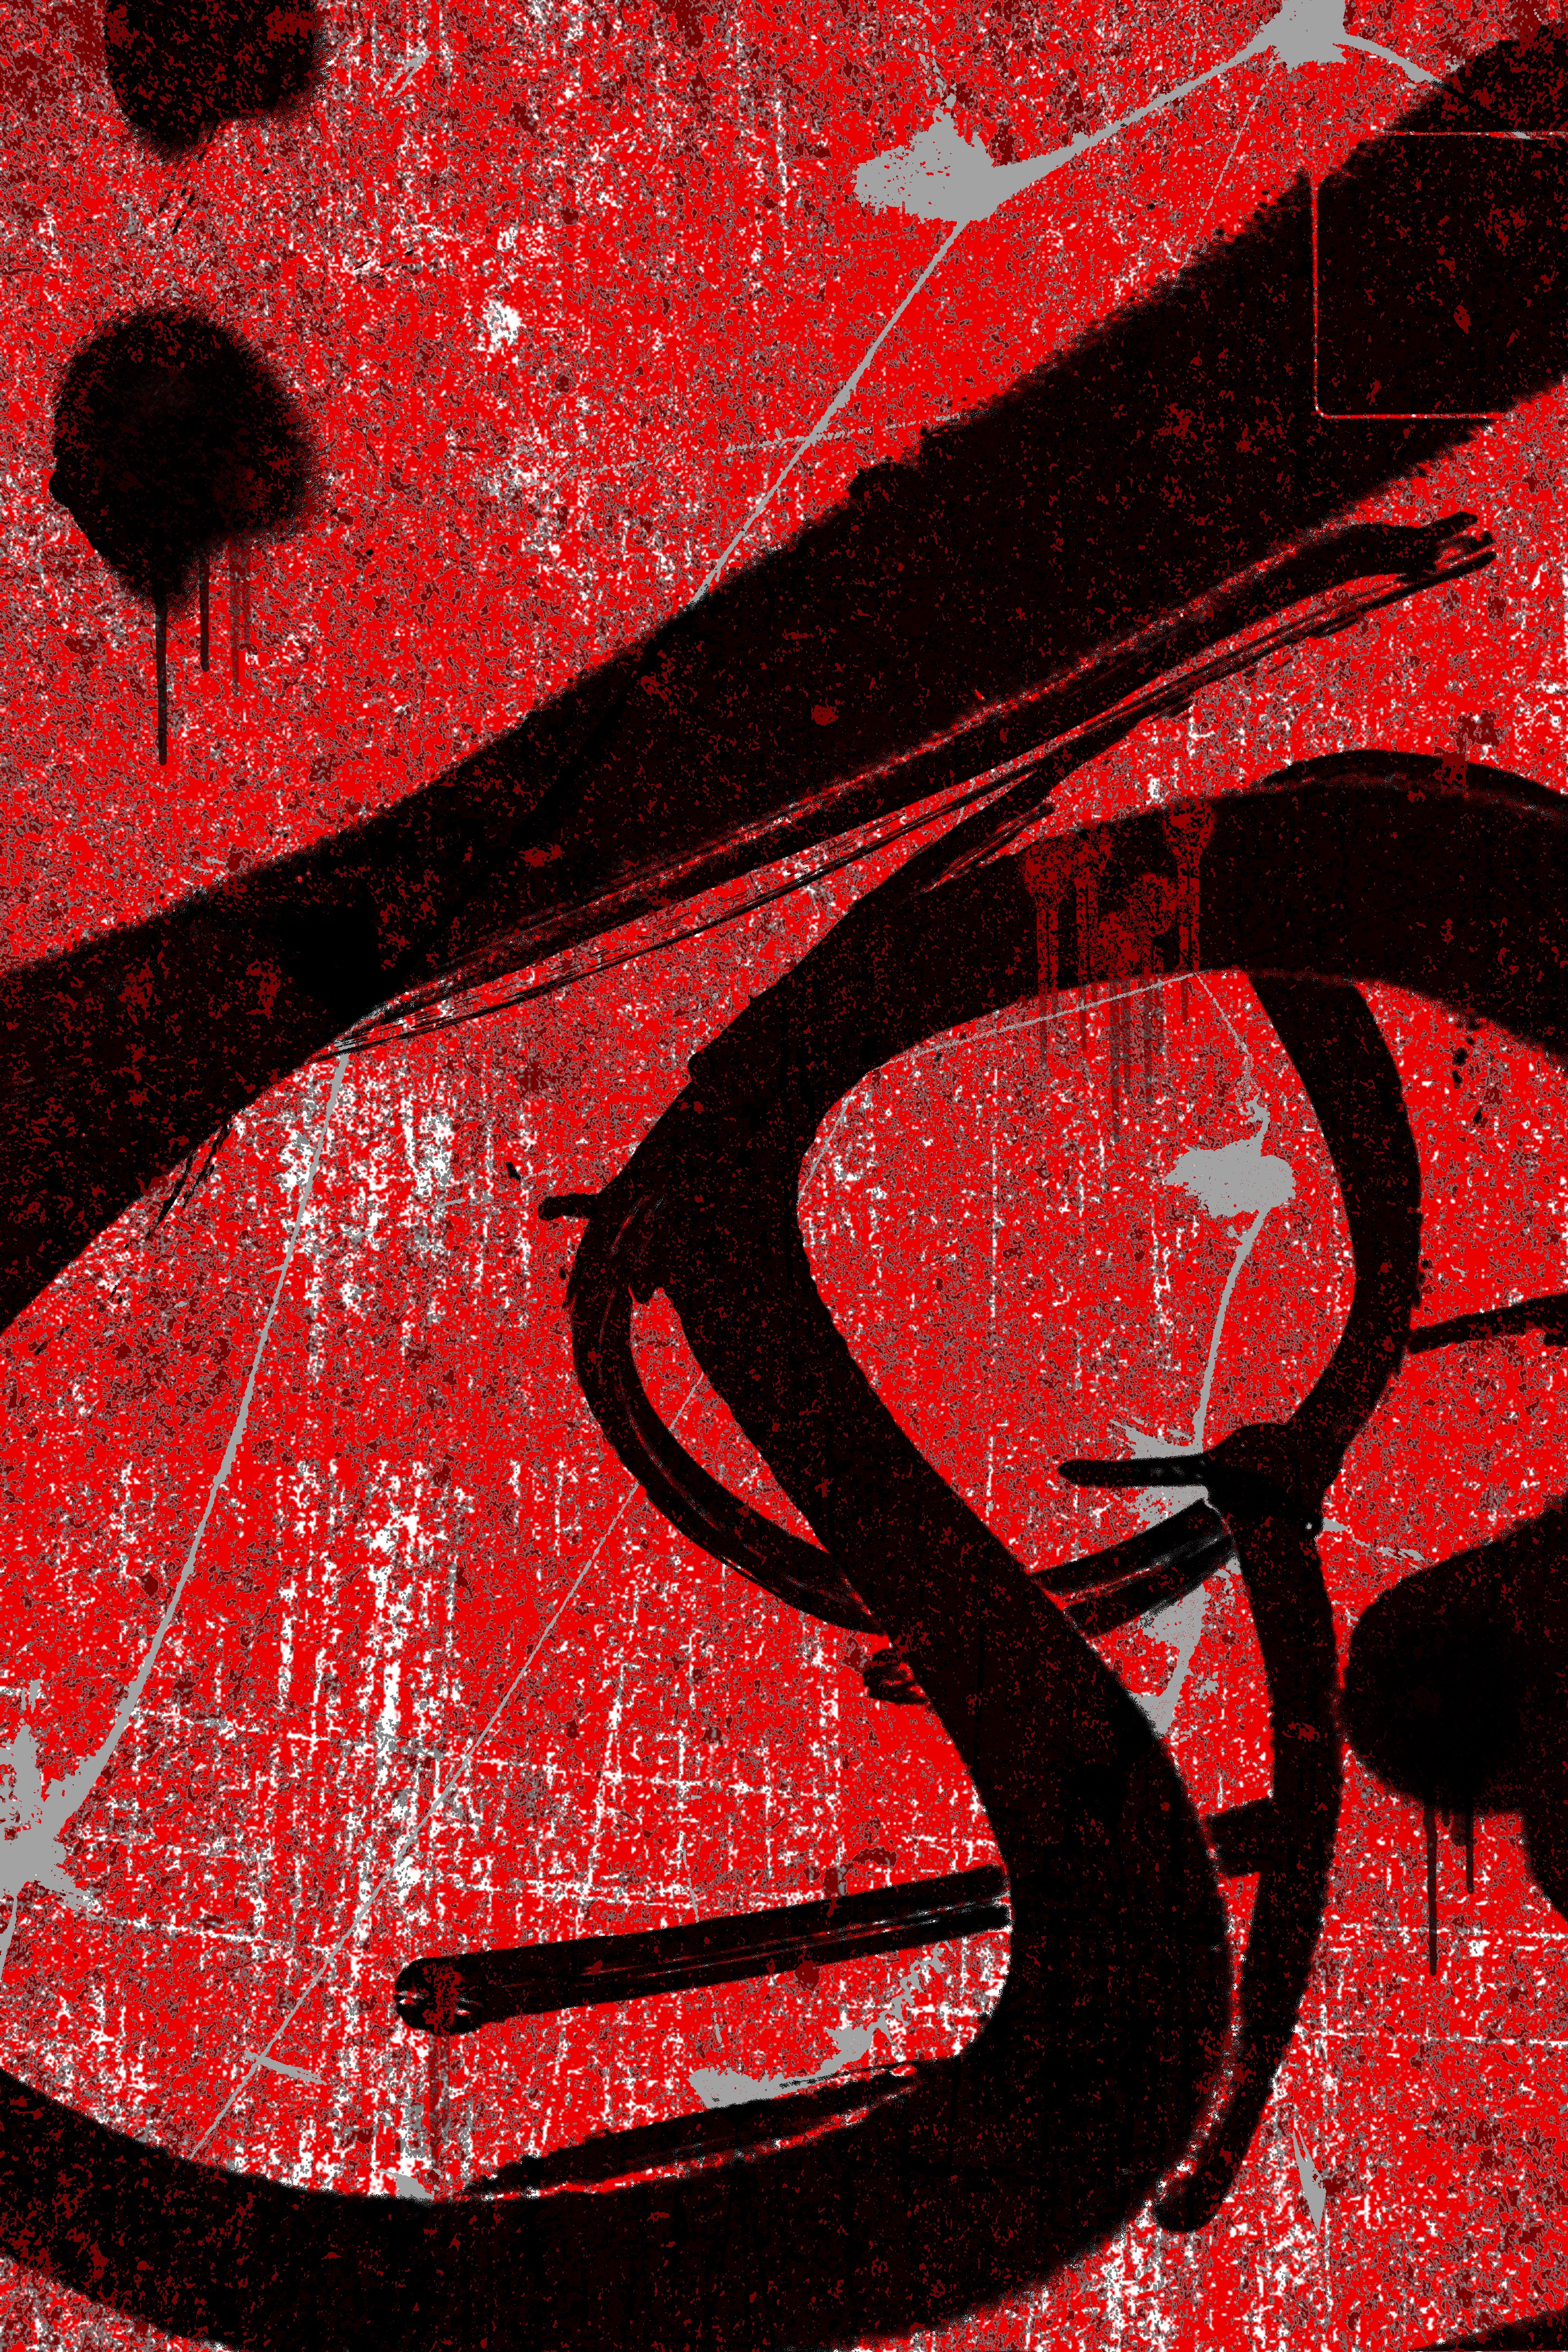
abstract, texture, leaf, flower, number, pattern, line, red, artistic, grunge, graffiti, circle, font, art, background, illustration, fragment, graffiti wall, graffiti art, modern art, flooring